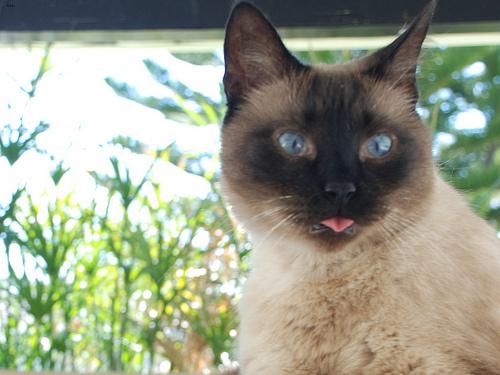
Breed: Siamese